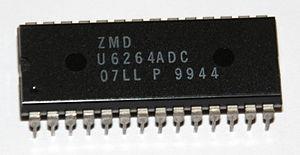
La mémoire vive statique est un type de mémoire vive utilisant des bascules pour mémoriser les données. Mais contrairement à la mémoire dynamique, elle n'a pas besoin de rafraîchir périodiquement son contenu. Comme la mémoire dynamique, elle est volatile : elle ne peut se passer d'alimentation sous peine de voir les informations effacées irrémédiablement.